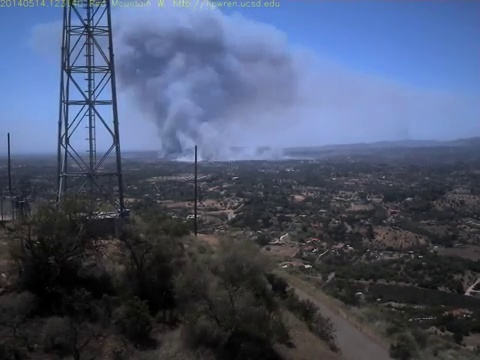
Fire: no
Smoke: yes